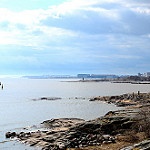
Label: sea